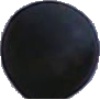
Label: blue_grape